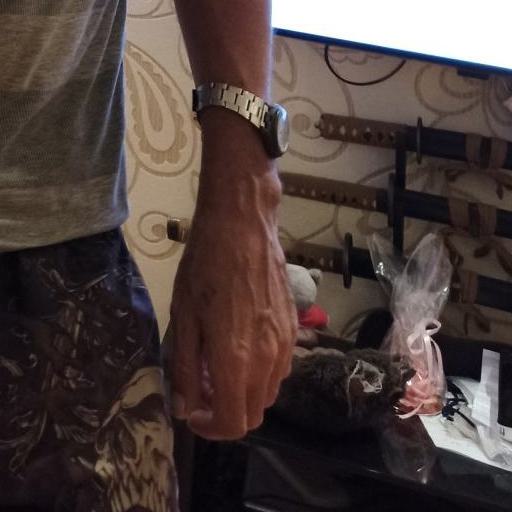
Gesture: no_gesture